Werner Freitag

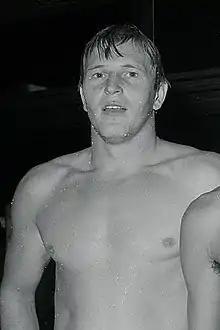
Freitag in 1967

Werner Freitag (born 4 January 1946) is a German former butterfly swimmer who won the national 200 m title in 1963 and 1965. He competed in the 200 m event at the 1964 Summer Olympics and in the 100 m event the 1968 Summer Olympics, but failed to reach the finals. His daughter Meike also became an Olympic swimmer.